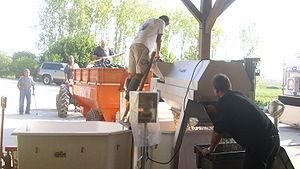
Reception de la vendanges en rouge à Saint-Martin-sous-Montaigu (71) pour de l'AOC Mercurey (Domaine du Clos Moreau)
Le vignoble de Bourgogne est un vignoble français situé en Bourgogne-Franche-Comté dans les départements de l'Yonne, de la Côte-d'Or et de Saône-et-Loire. Il s’étend sur 250 km de longueur du nord de Chablis au sud du Mâconnais.
Le mercurey est un vin d'appellation d'origine contrôlée (AOC) de la Bourgogne viticole. Son vignoble est situé en Saône-et-Loire, à douze kilomètres au nord-ouest de Chalon-sur-Saône et à sept kilomètres de Givry. Cette AOC s'étend sur les communes de Mercurey et de Saint-Martin-sous-Montaigu.